Forced labour

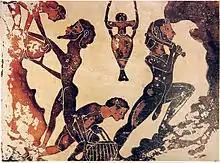
Mine workers in Ancient Greece were often slaves

In late 16th century Japan, "unfree labour" or slavery was officially banned; but forms of contract and indentured labour persisted alongside the period's penal codes' forced labour. Somewhat later, the Edo period's penal laws prescribed "non-free labour" for the immediate families of executed criminals in Article 17 of the (Tokugawa House Laws), but the practice never became common. The 1711 was compiled from over 600 statutes that were promulgated between 1597 and 1696.